Toki, Gifu

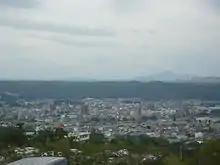
View of Toki city

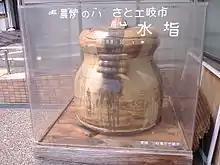
Huge Mino ware "mizusashi" (water jar) at Toki-shi Station

Toki is located in southern Gifu Prefecture, to the southeast of Gifu City and approximately 30 kilometers north of Nagoya. The Toki River runs through the downtown area. Mount Mikuni is the highest point in the city, with an elevation of .